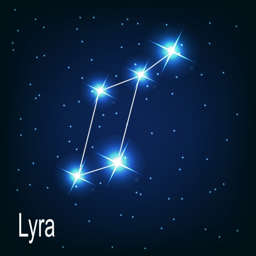
the star in the night sky .